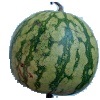
Label: watermelon